2012 Nebraska Cornhuskers football team

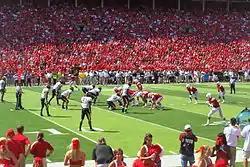

The Huskers started the 2012 football season off with a home win against Southern Miss. The Huskers are now 3–1 against the Golden Eagles with the only loss being from the last time these teams faced each other in 2004. This game started a three game home-away-home series with additional meetings in 2013 and 2015. The 2013 meeting was scheduled to be played at Southern Miss, but the game was moved to Lincoln as an attempt to earn more money. Southern Miss also thought about scheduling the game in New Orleans or Kansas City before deciding to give Nebraska an eighth home game in 2013.